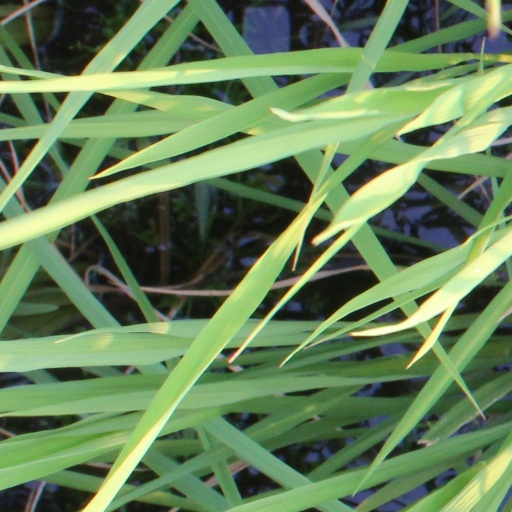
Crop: rice